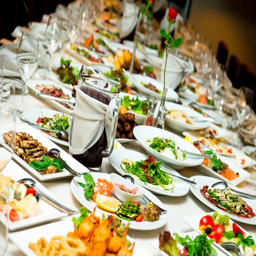
imagine if your favorite foods posed a threat to you .